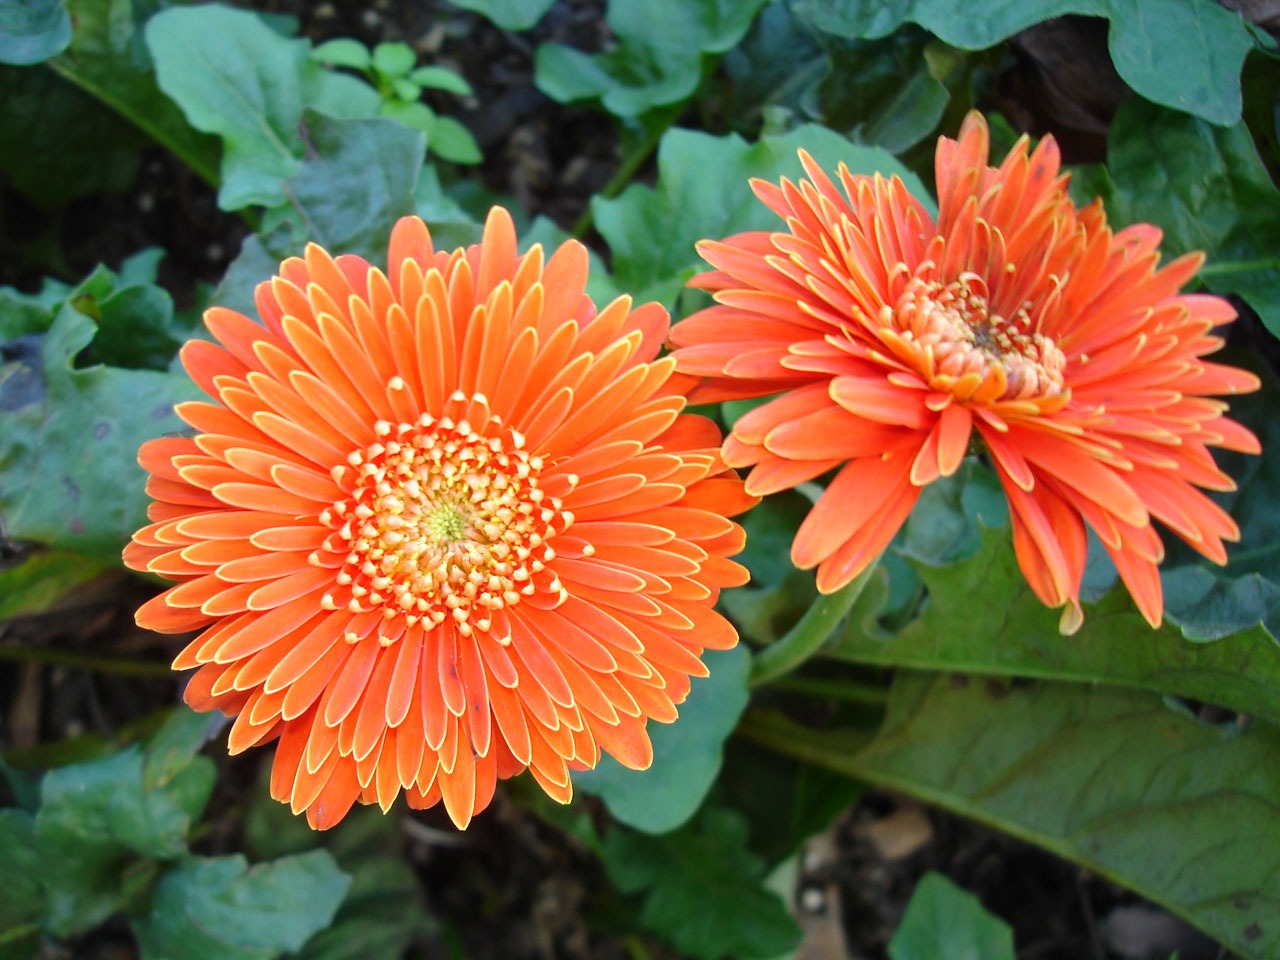
plant, flower, petal, daisy, orange, herb, botany, colorful, garden, flora, wildflower, flowers, gerbera, flowering plant, daisy family, calendula, annual plant, land plant, blanket flowers